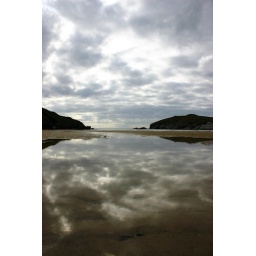
30.06.10 - The clouds reflected in the tide pools on the beach